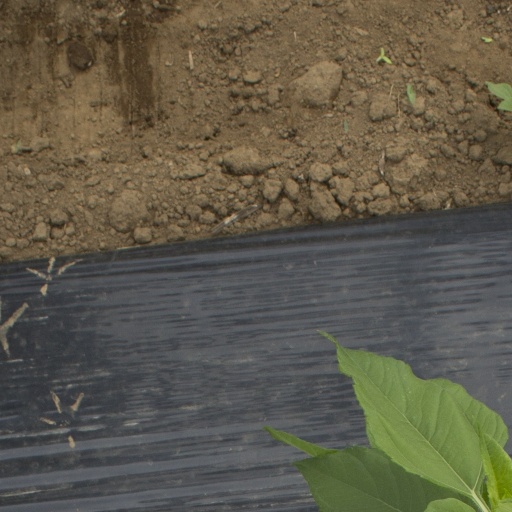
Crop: Jerusalem artichoke